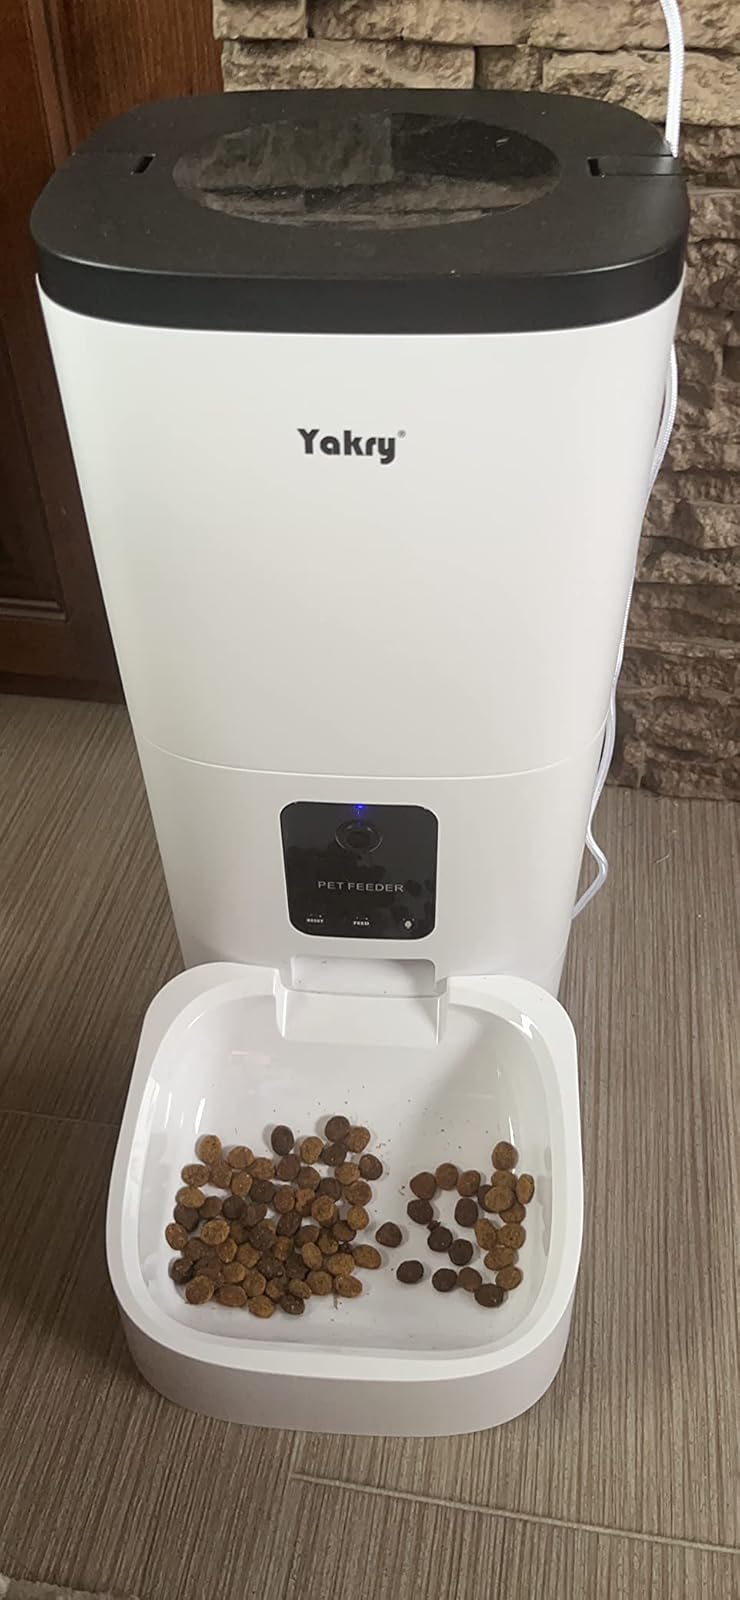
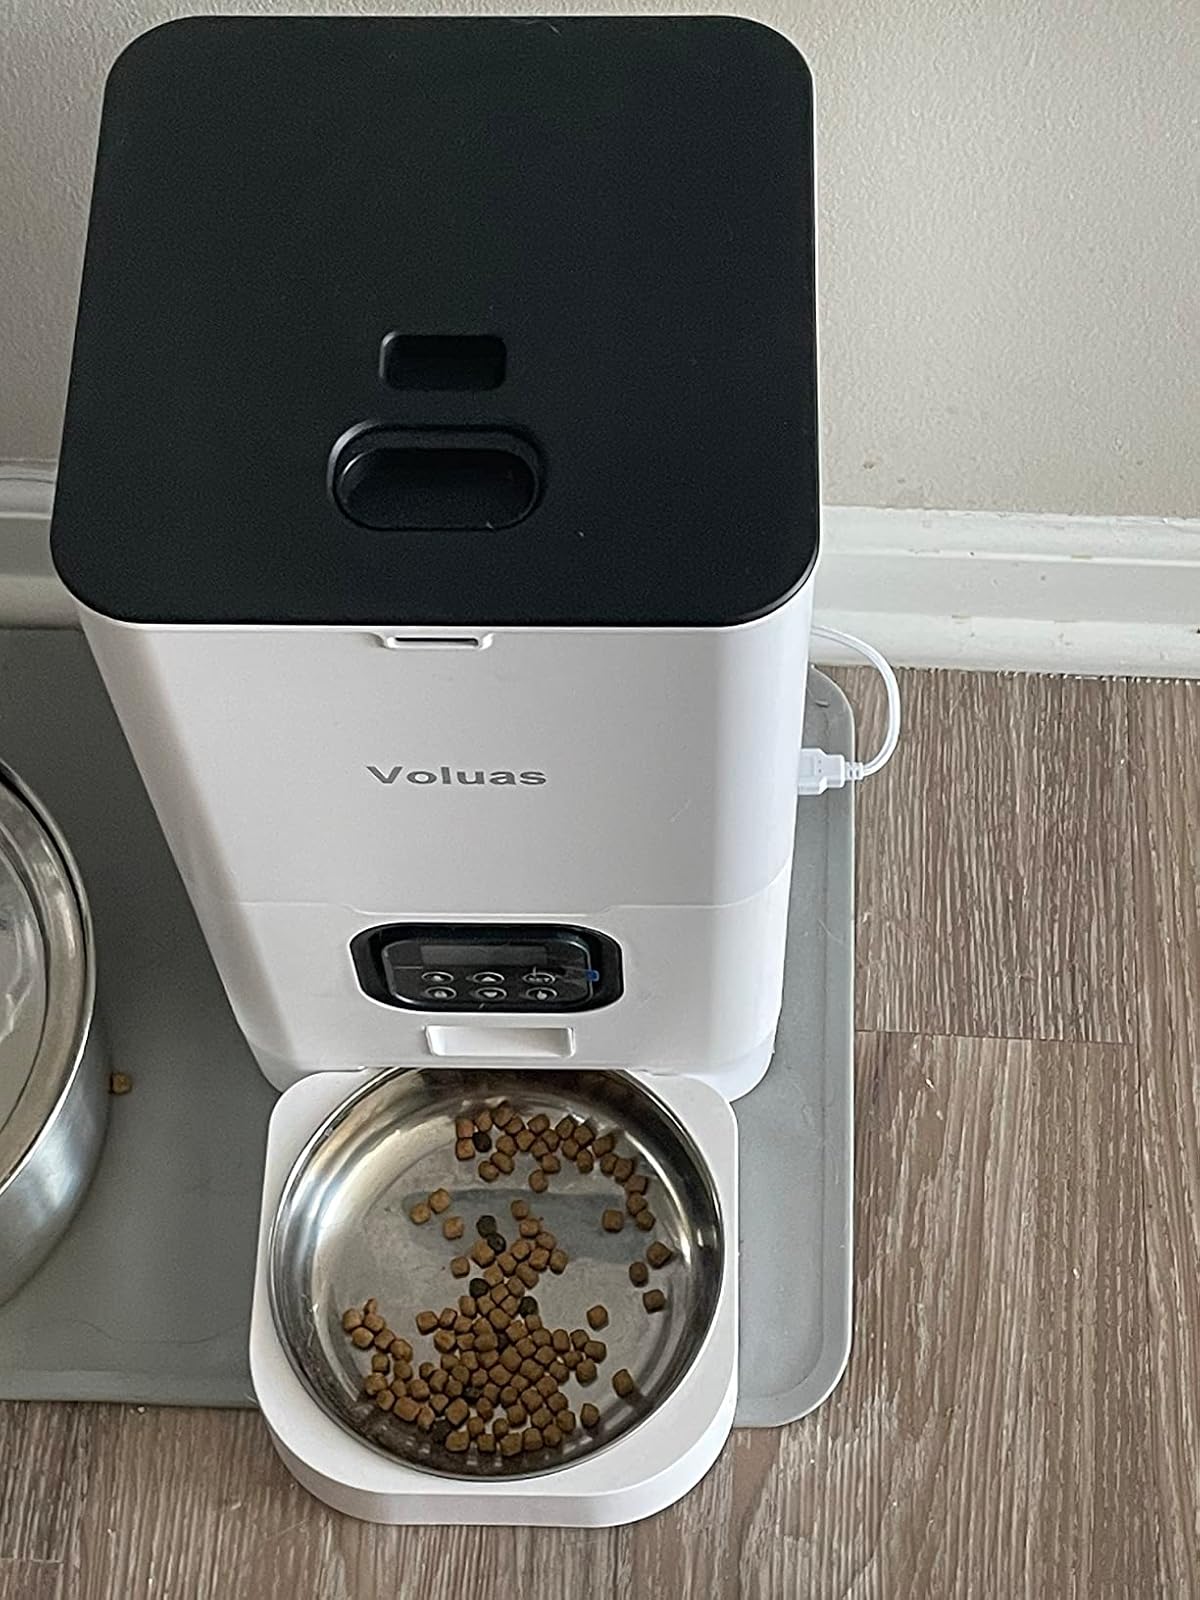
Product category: items_feeder
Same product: no